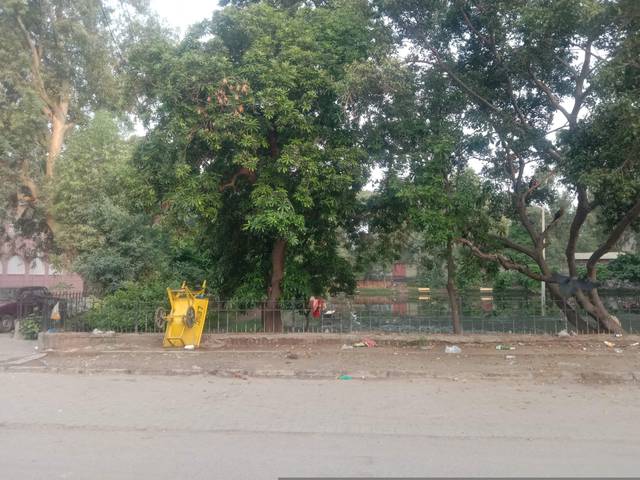
Region: Pakistan
Coordinates: 31.534, 74.304